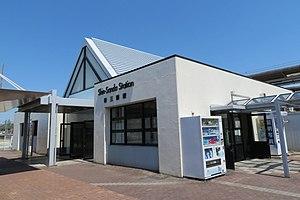
La gare de Shin-Sanda est une gare ferroviaire située dans la ville de Sanda, dans la préfecture de Hyōgo au Japon. La gare est exploitée par la compagnie JR West, sur la ligne Fukuchiyama/Ligne JR Takarazuka.L’utilisation de la carte ICOCA est valable dans cette gare.